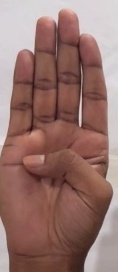
ASL sign: B